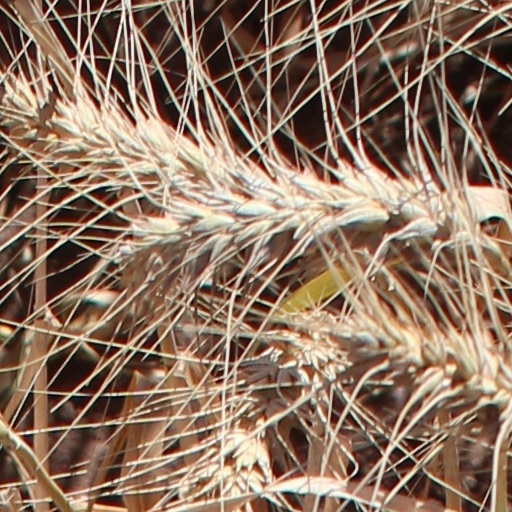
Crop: wheat